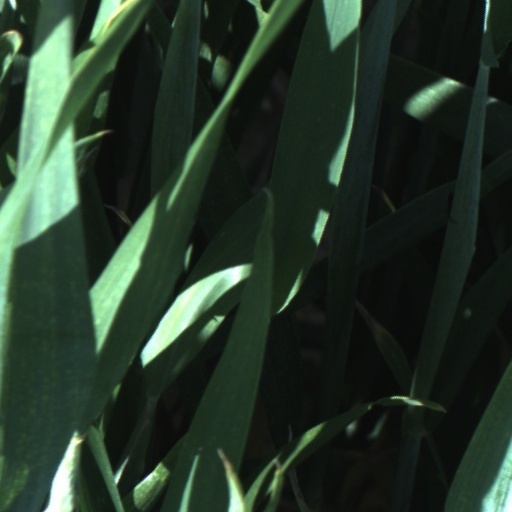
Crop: wheat